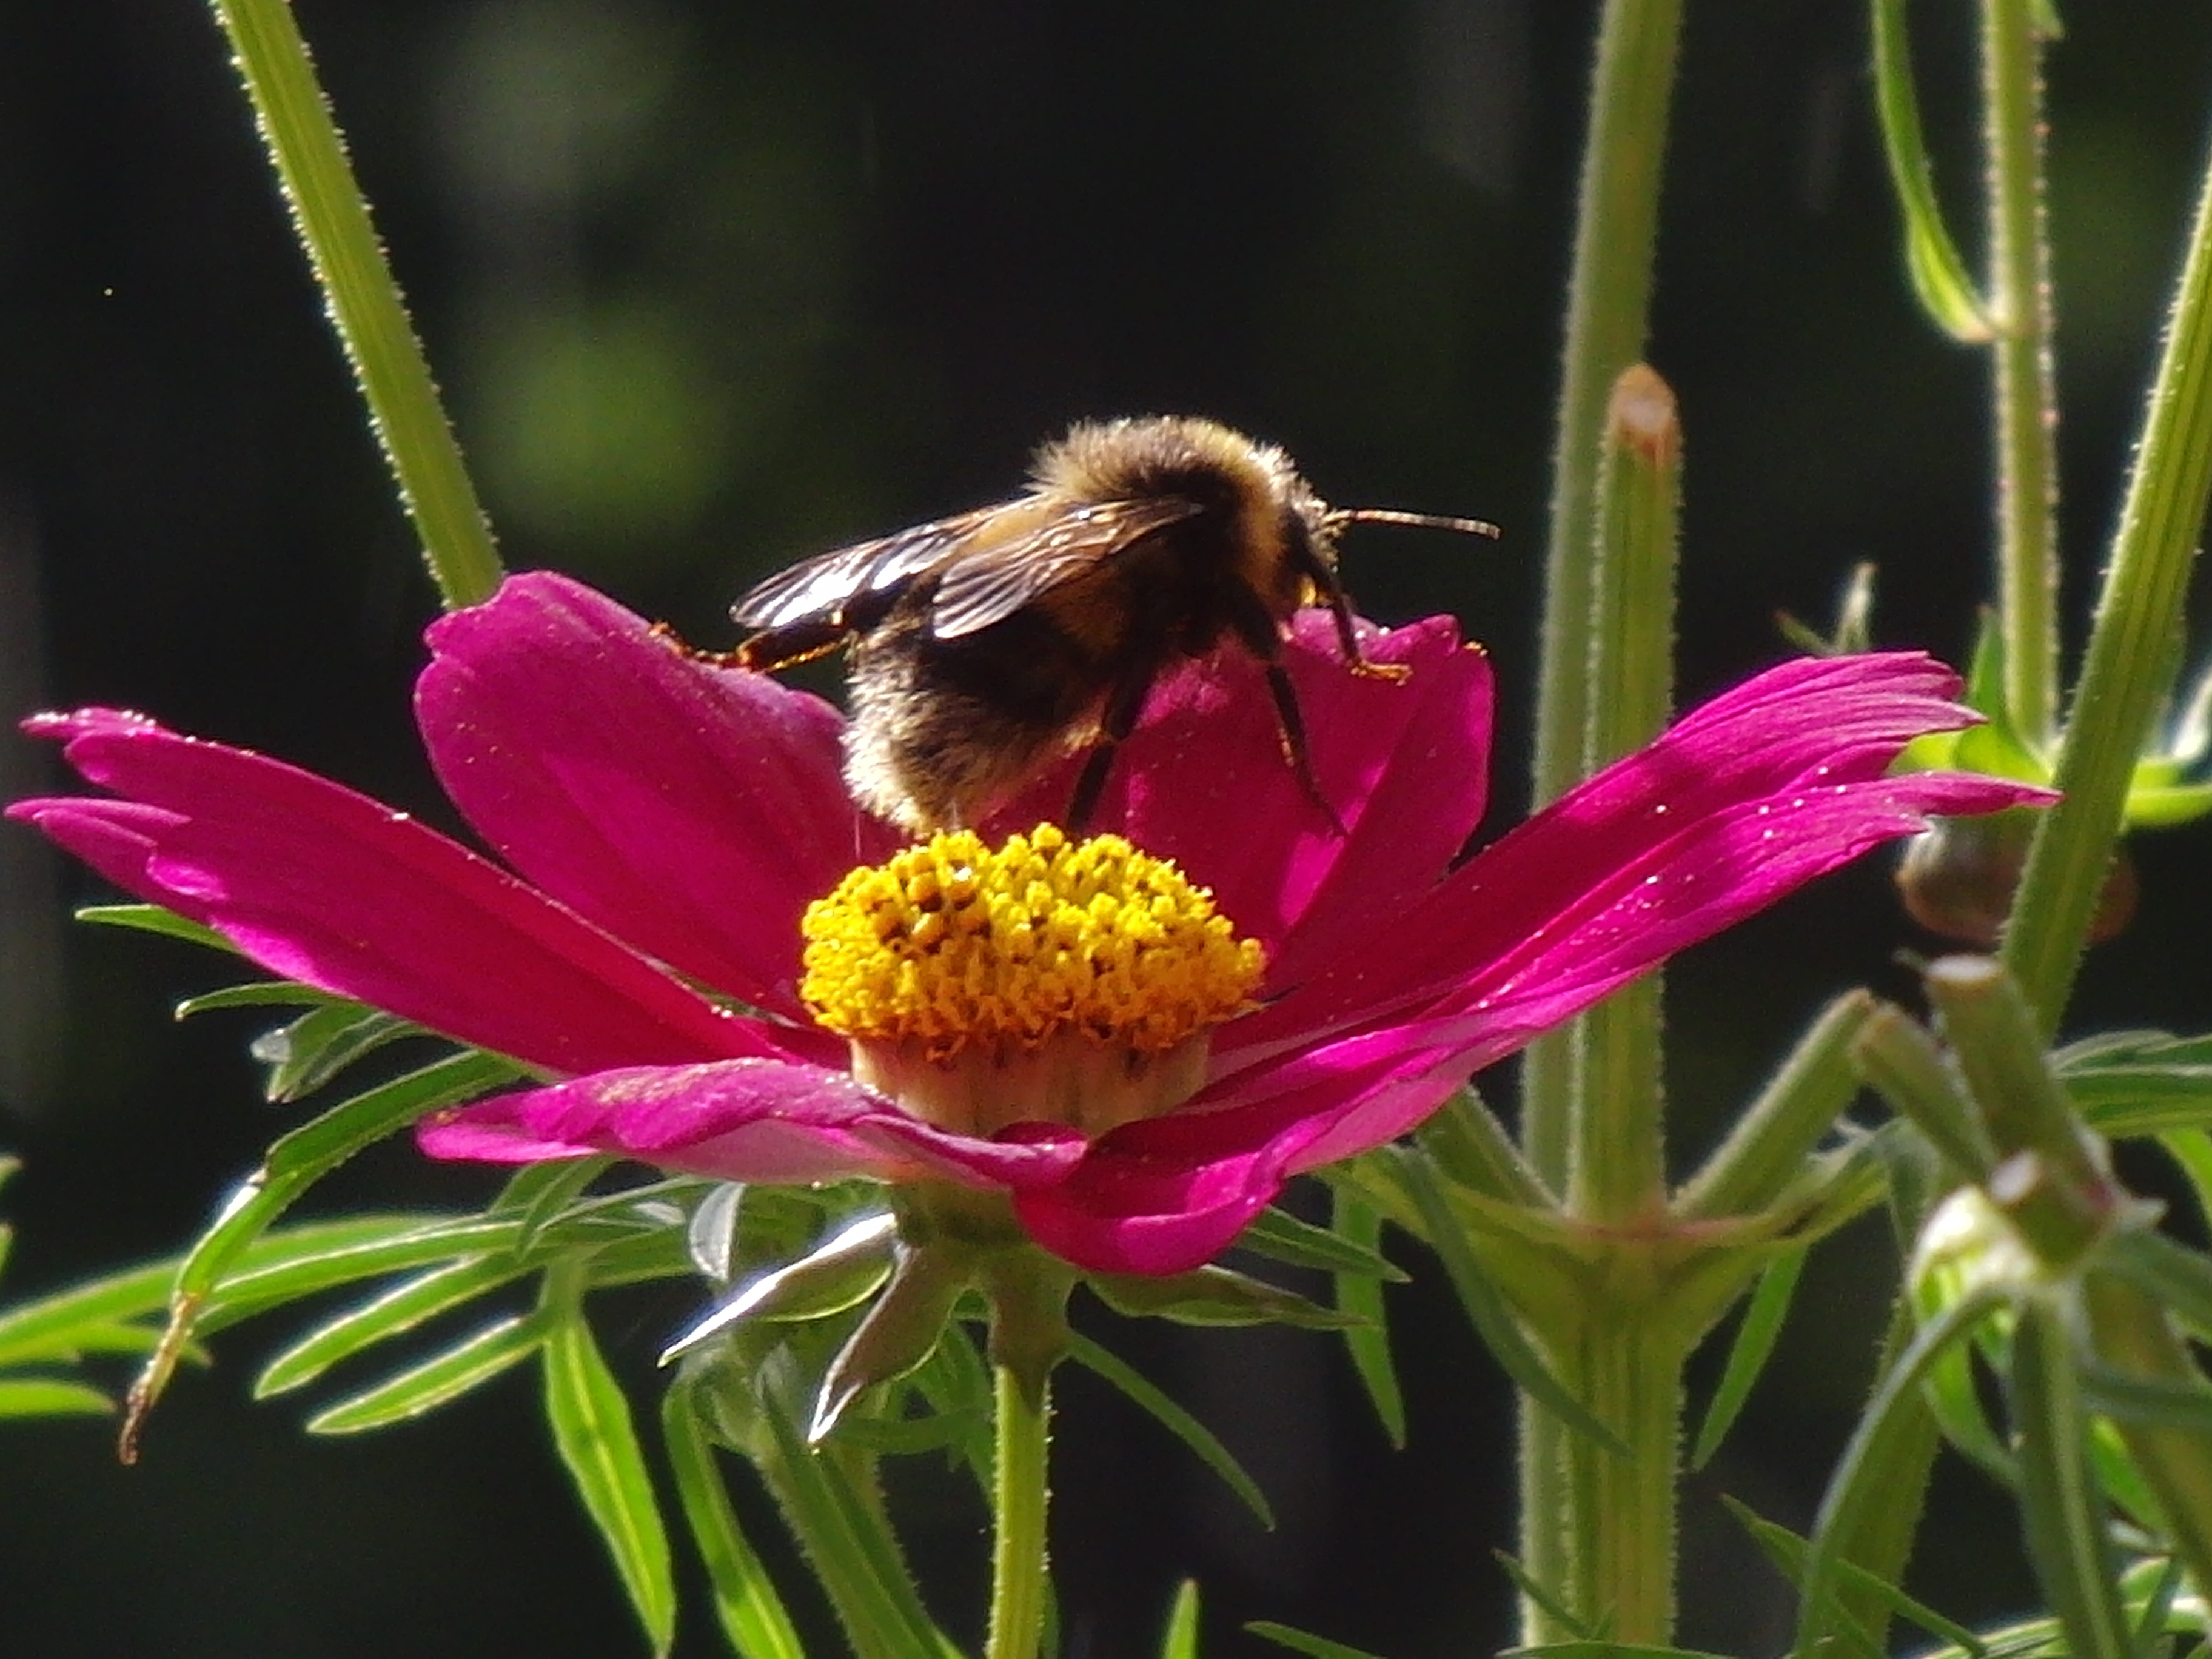
nature, nectar, flora, flower, bee, fauna, insect, plant, botany, macro photography, invertebrate, honey bee, petal, membrane winged insect, plant stem, pollinator, wildflower, bumblebee, pollen